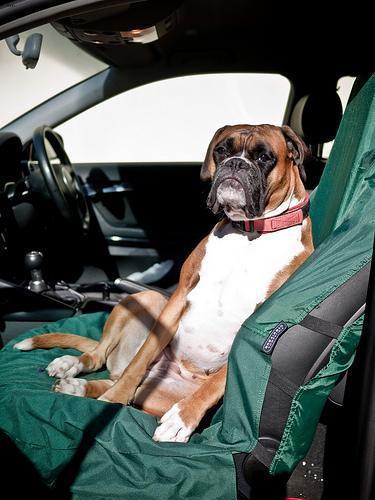
boxer